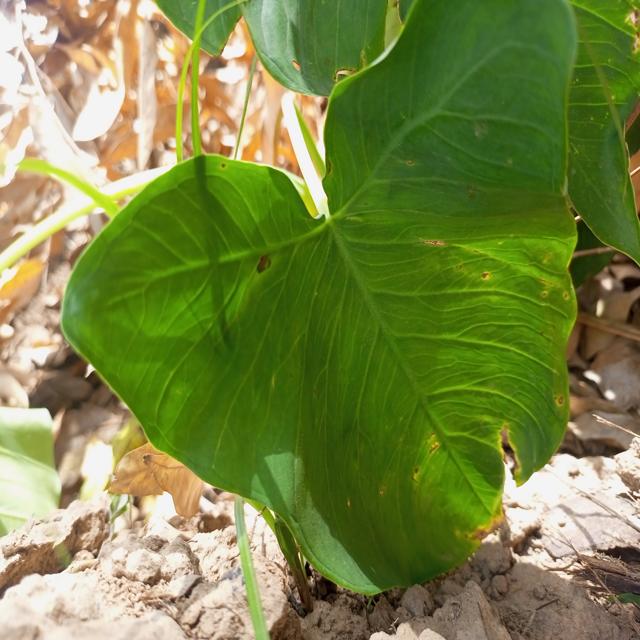
Label: Early_Blight